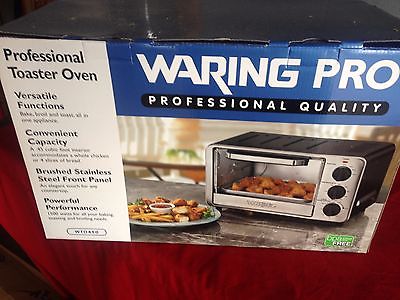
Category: toaster